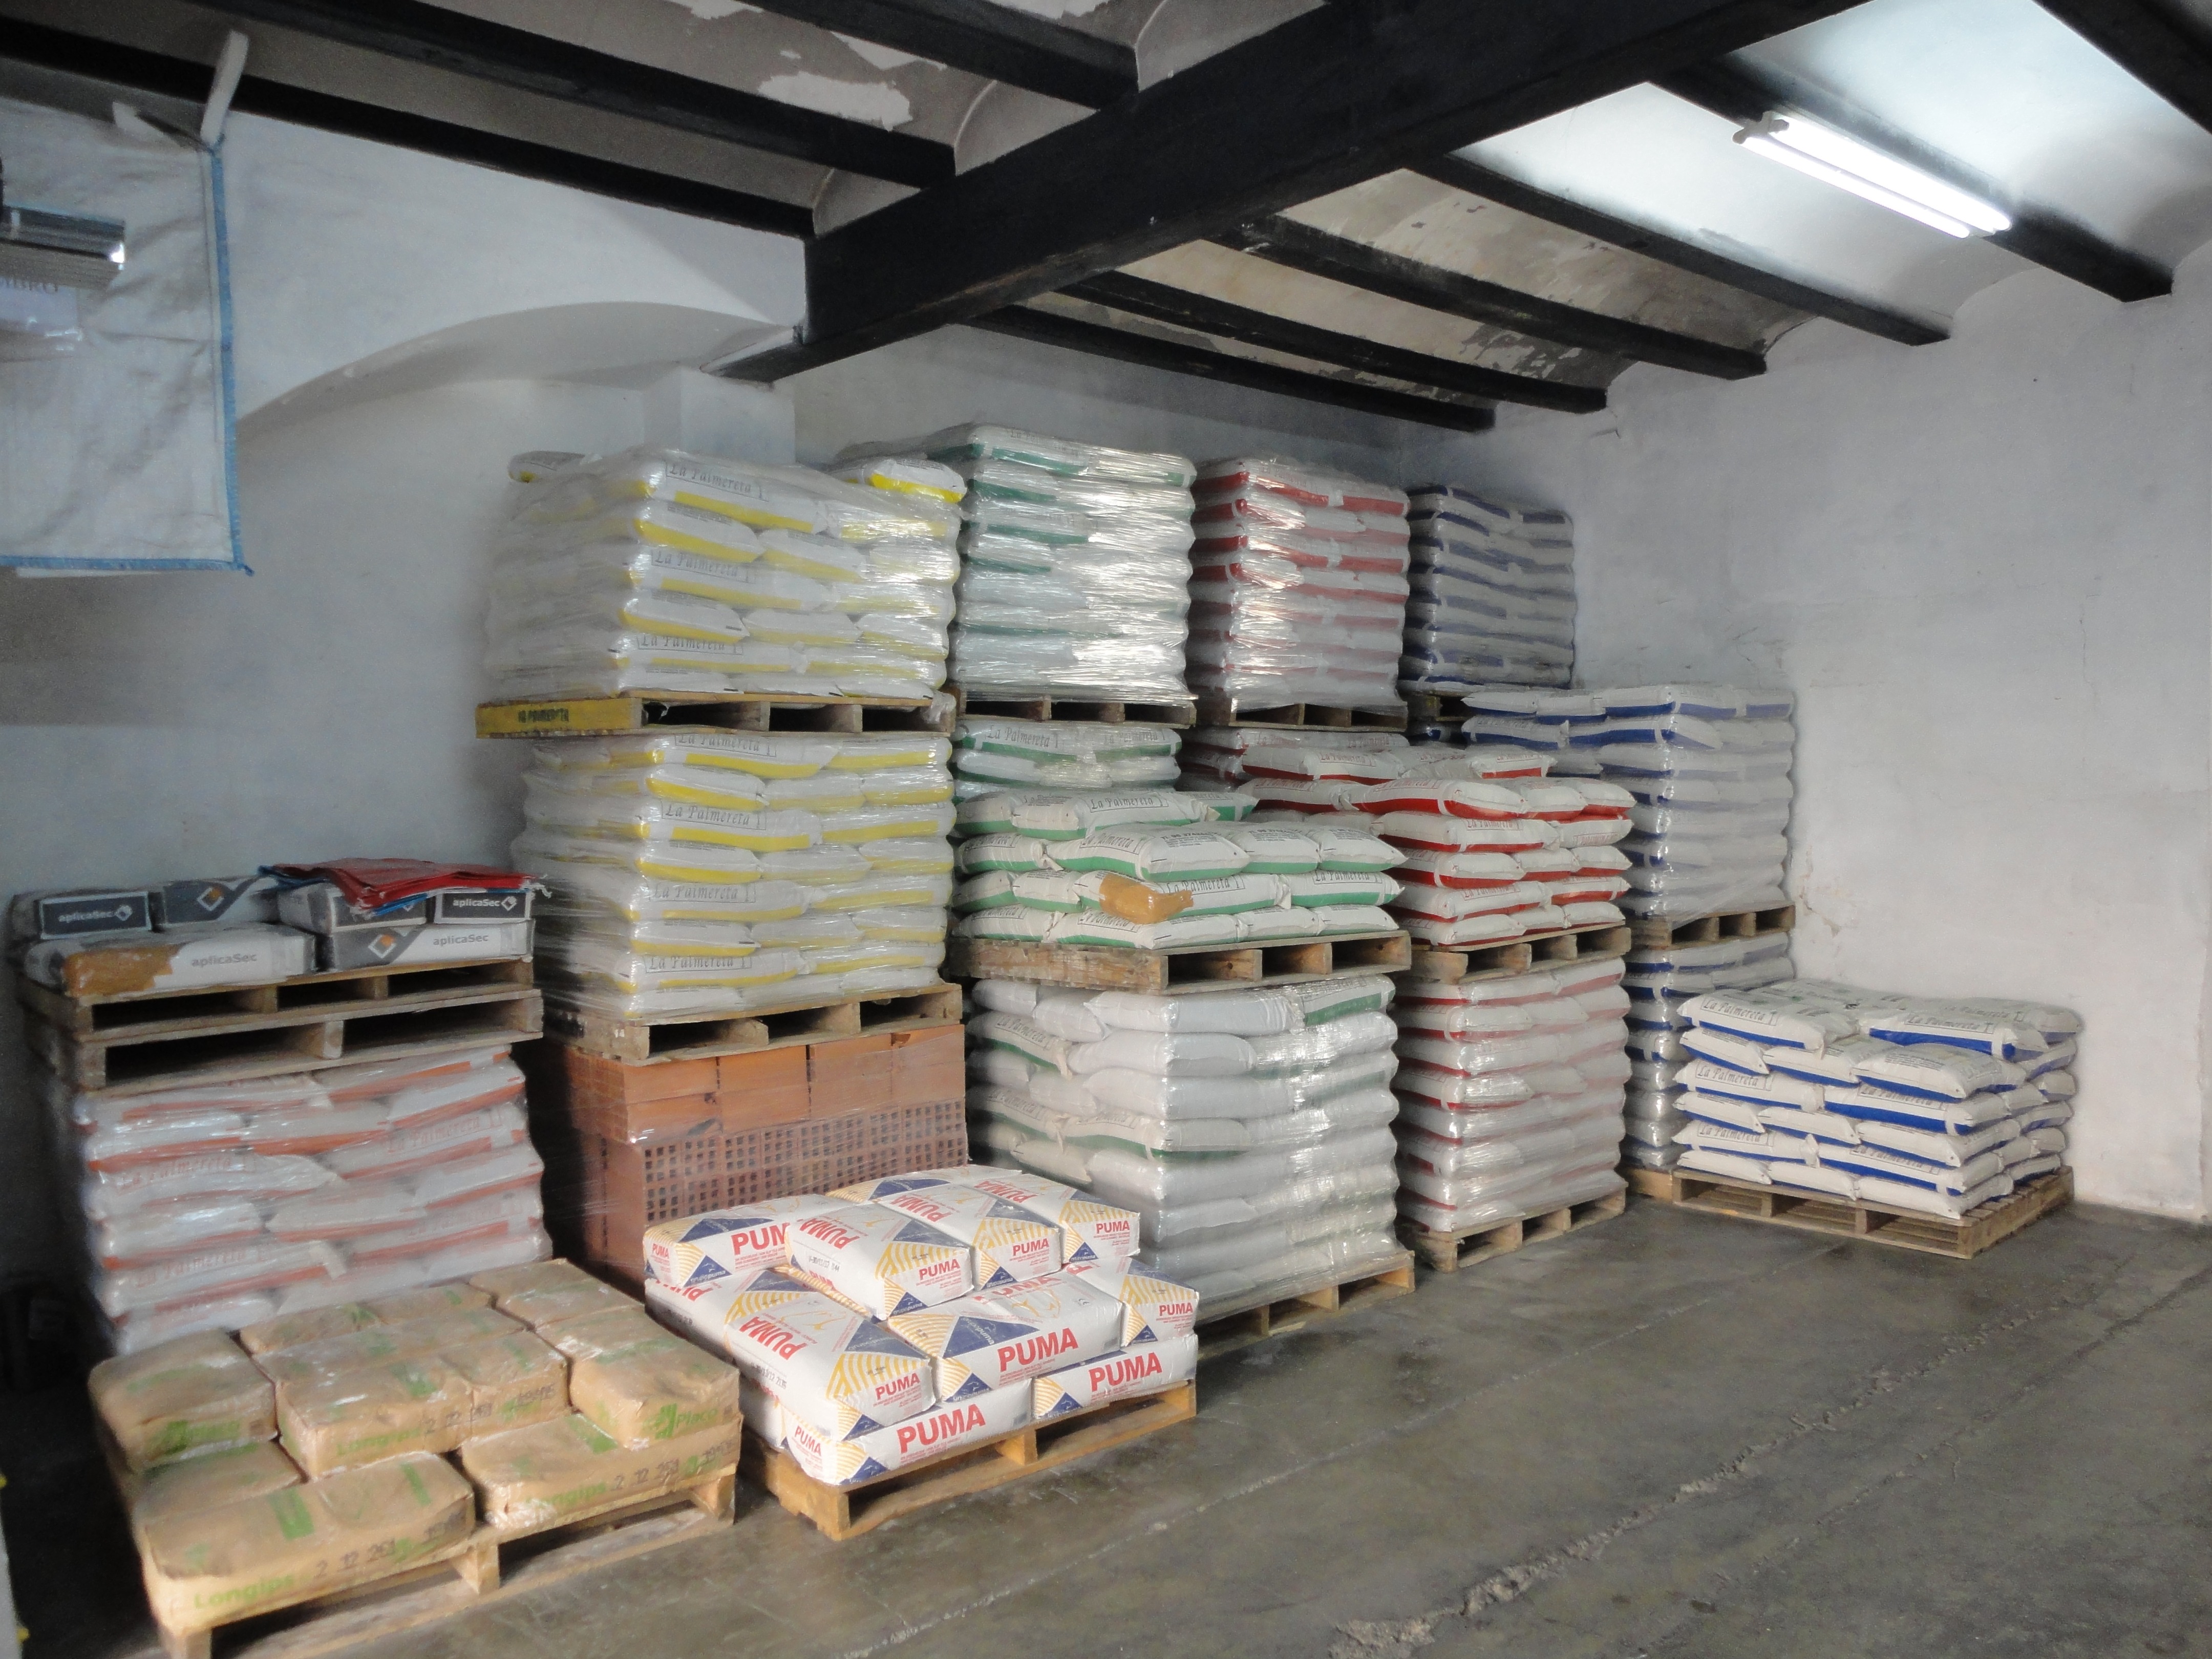
architecture, wood, wall, construction, furniture, room, brick, interior design, warehouse, cement, debris, materials, inventory